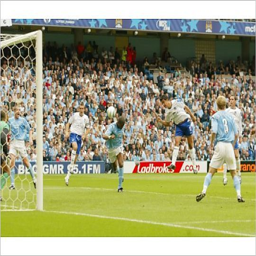
footballer leaps to head the only goal of the game away